The Fairies' Hallowe'en

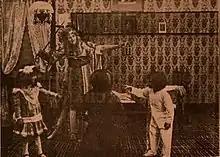
A surviving film still

The Fairies' Hallowe'en or The Fairies' Halloween is a 1910 American silent comic trick film produced by the Thanhouser Company. The plot focuses on Marie, played by Marie Eline, as a young girl who plays with a jack-o-lantern crafted by her father. When she falls asleep, the girl dreams that she is invited by the Fairy Queen to their Halloween party. Her doll and pumpkin are given life and she enjoys the party. As she awakes, she mourns that it was all a dream, but was content for the experience. The film was advertised as a trick film and received mixed reception by reviewers. It was released on October 28, 1910, but records show that the film was still being shown in 1913. The film is presumed lost.